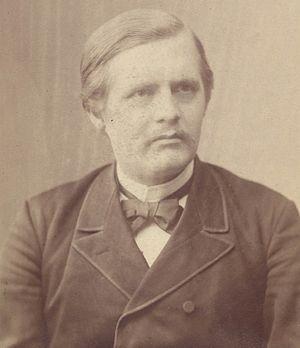
Gustav Stresemann est un homme d'État allemand, né le 10 mai 1878 à Berlin où il est mort le 3 octobre 1929.